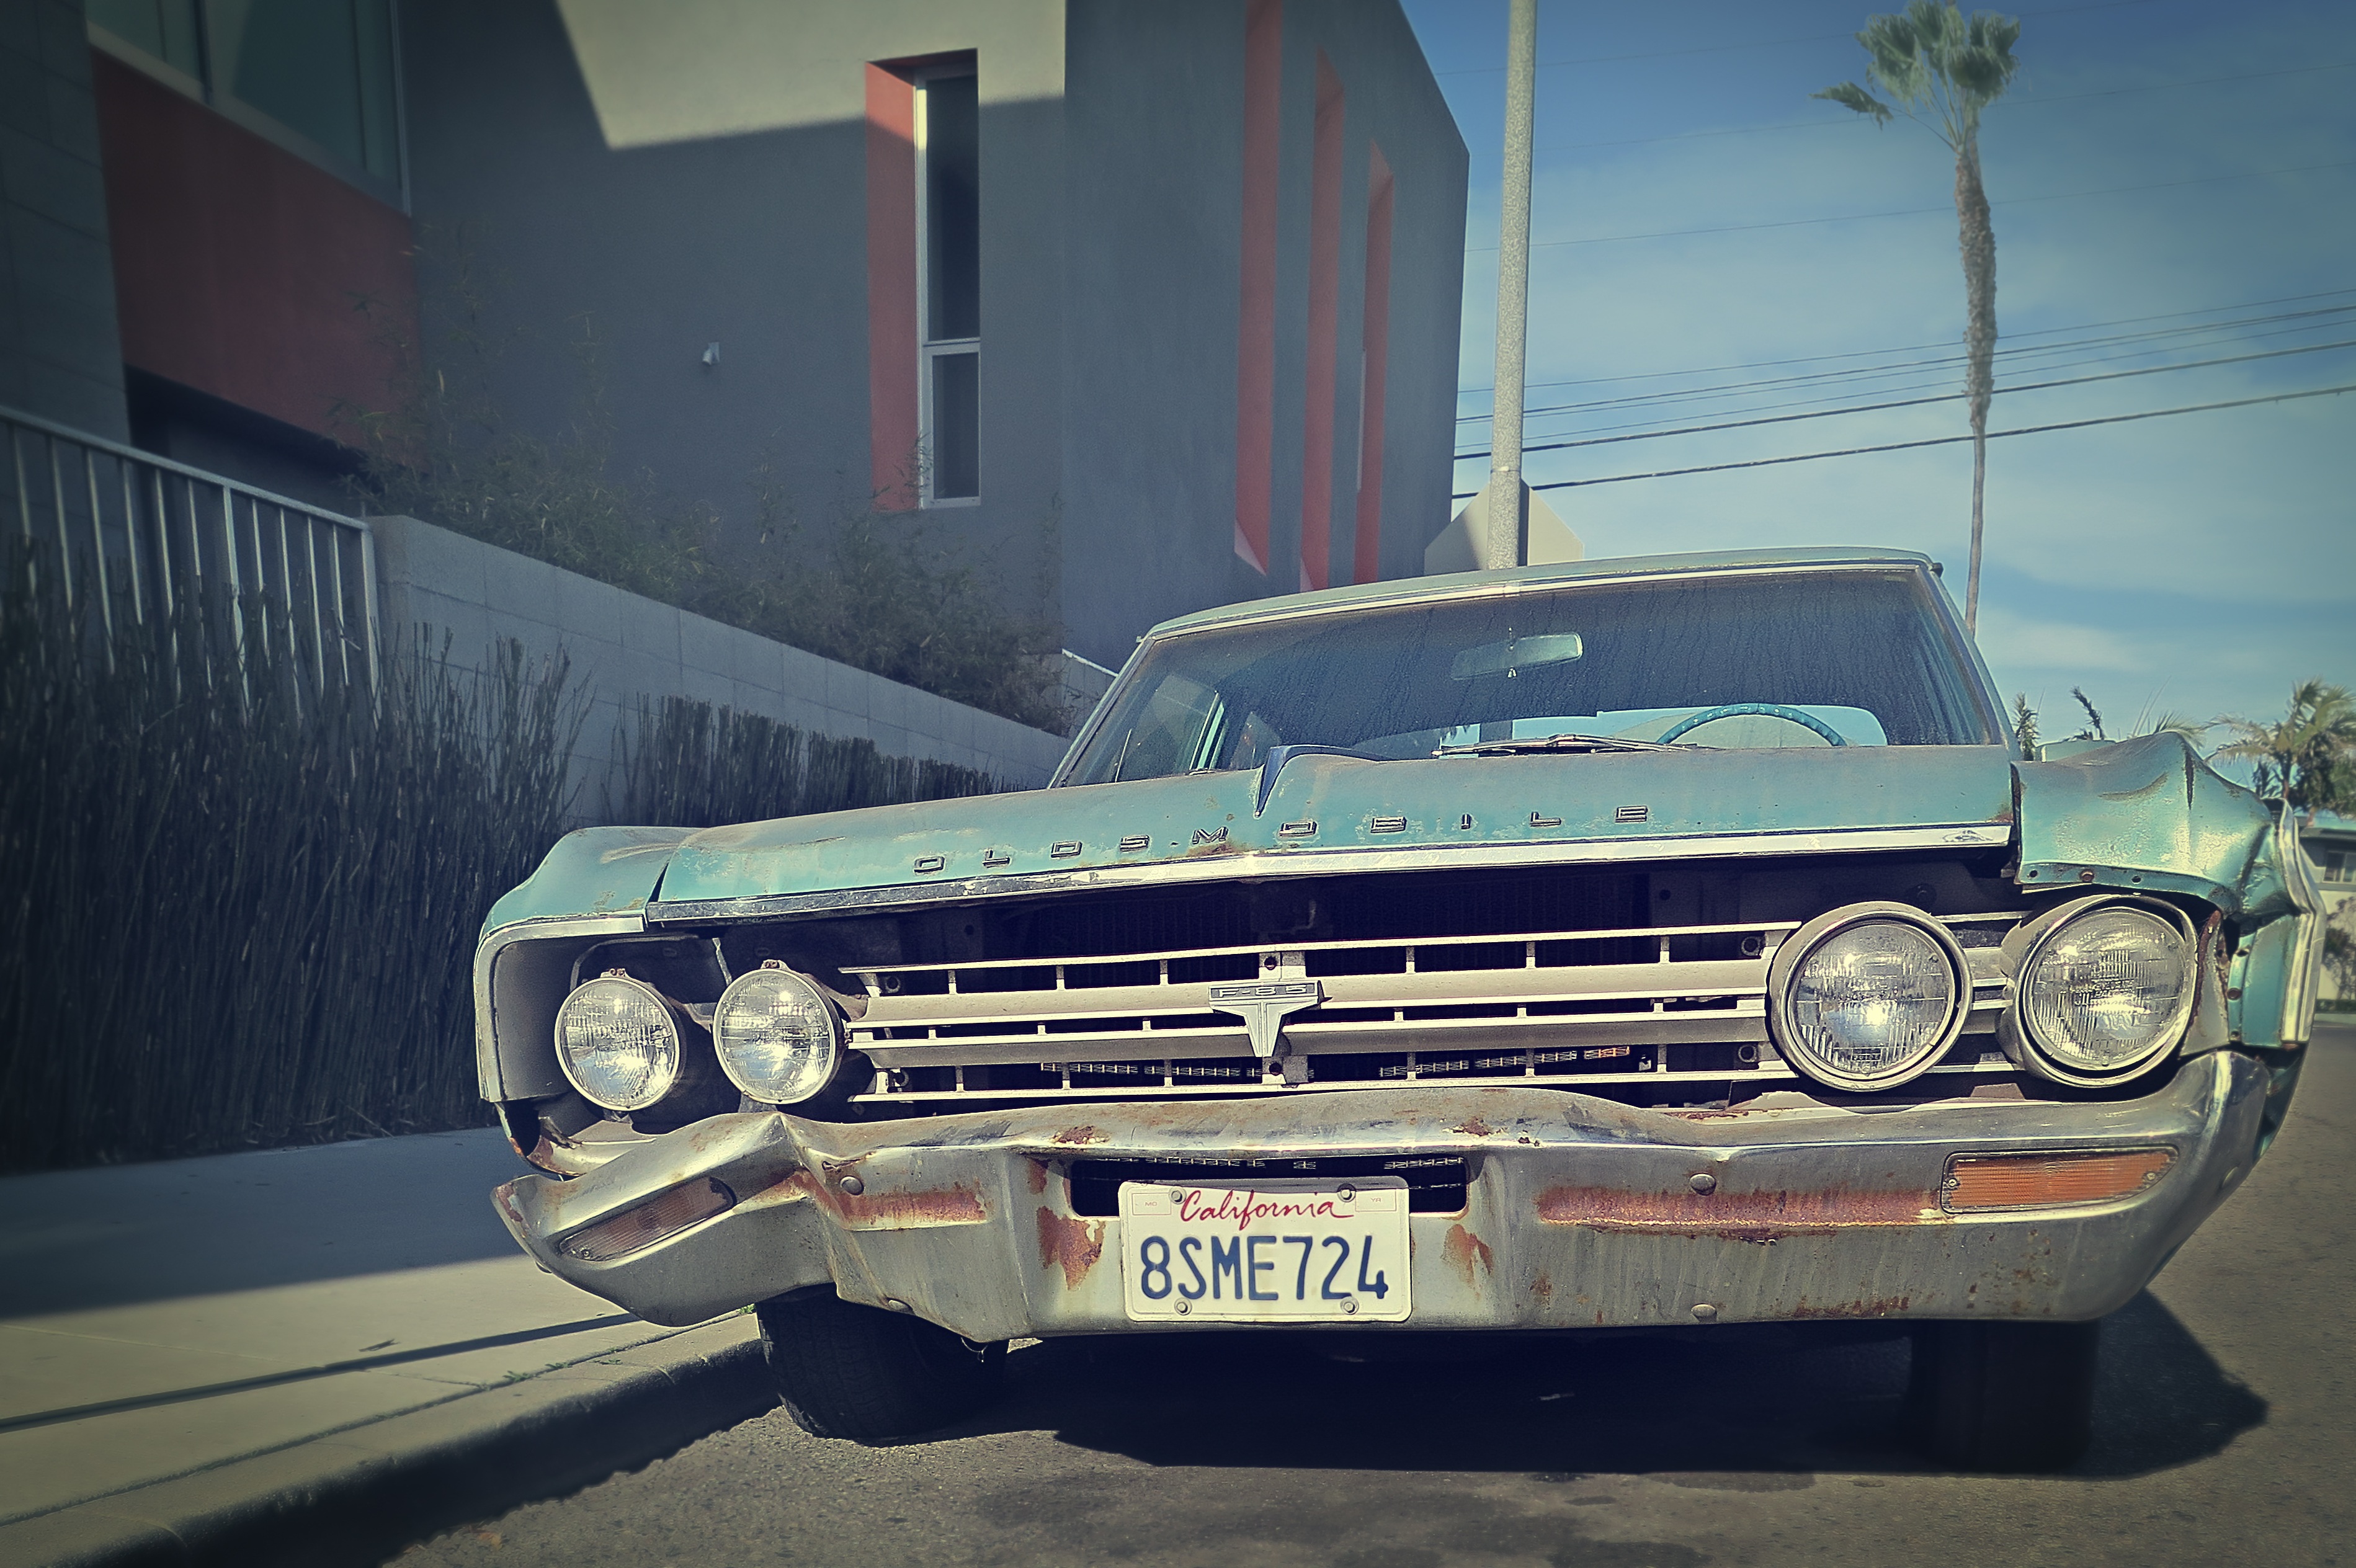
car, vehicle, land vehicle, motor vehicle, full size car, automotive design, luxury vehicle, automotive exterior, automobile make, vintage car, antique car, muscle car, classic, convertible, sedan